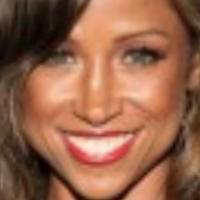
Age group: age 41-55